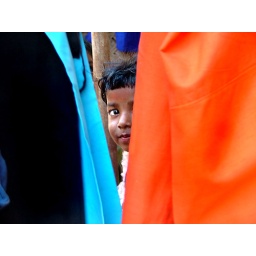
A young girl hiding from the camera in North Goa, India, near the silver market.